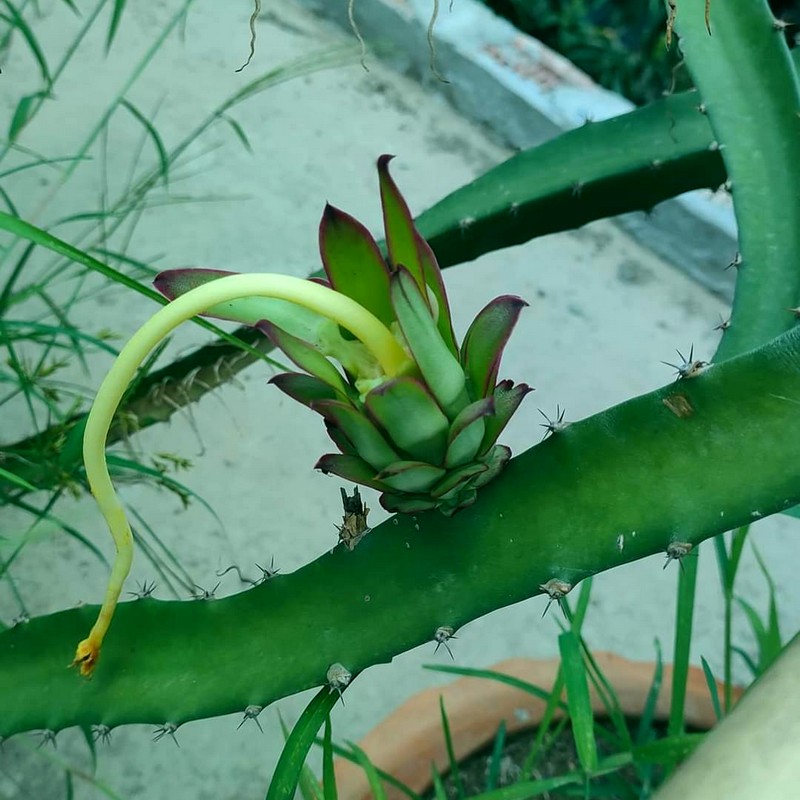
Label: Immature Dragon Fruit